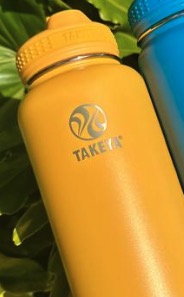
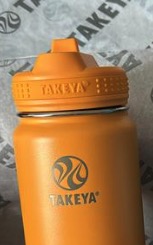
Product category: misc
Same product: yes